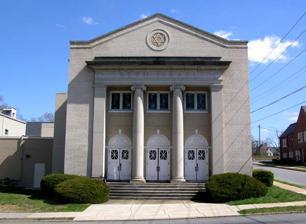
Building: Beth Israel Synagogue (Roanoke, Virginia)
Country: United States of America
Year built: 1925
Conservative synagogue in Virginia, U.S. For similarly named synagogues, see Beth Israel . Beth Israel Hebrew : בית ישראל The synagogue's Ionic portico façade , as seen off Franklin Road Religion Affiliation Conservative Judaism Ecclesiastical or organizational status Synagogue Leadership Rabbi Fabian Werbin Status Active Location Location 920 Franklin Road, Roanoke , Virginia Country United States Location in Virginia Geographic coordinates 37°15′53″N 79°56′45″W / 37.264755°N 79.945935°W / 37.264755; -79.945935 Architecture Architect(s) Frye and Stone Type Synagogue Style Classical Revival Date established 1900 (as a congregation) Completed 1925 Materials Brick Website www .bethisraelroanoke .org Beth Israel Synagogue ( Hebrew : בית ישראל ) is a Conservative synagogue located at 920 Franklin Road in Roanoke , Virginia , in the United States. The synagogue was founded in 1900, and as of 2009, it had a membership of approximately 160 families and individuals. The 1925 building, designed by Frye and Stone, combines Classical Revival features in an unusual and rather severe design. A two-story Ionic portico , with an entablature , is engaged with and centered on the stepped gabled and parapeted façade . Doors and windows occupy each of the bays between the columns. A small Star of David occupies the gable. In 2007 the synagogue completed an expansion and renovation of its building, carefully planned so that the original facade, part of Roanoke's Old Southwest historic district , was unaltered. Rabbi Fabian Werbin commenced in 2008. References